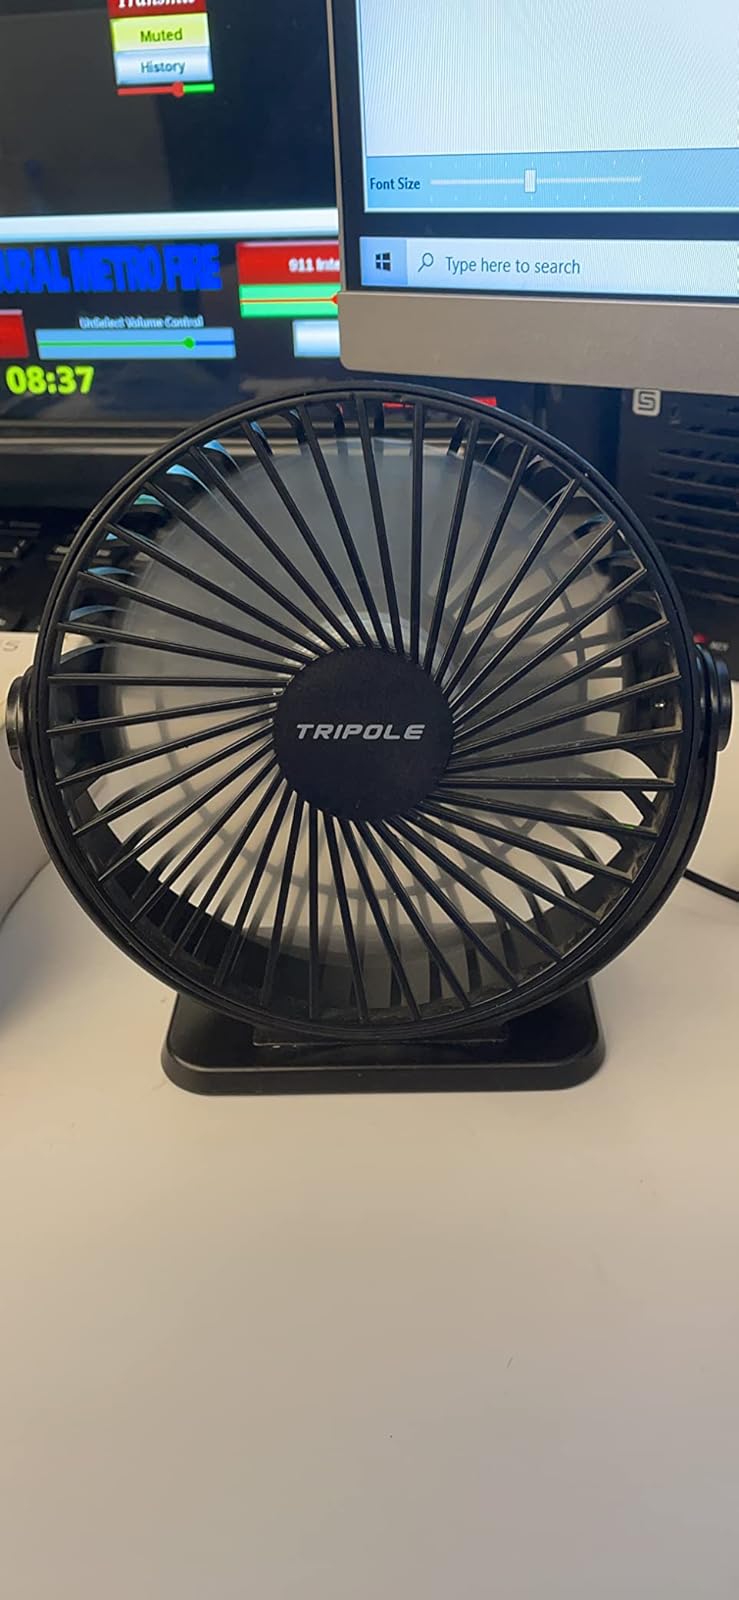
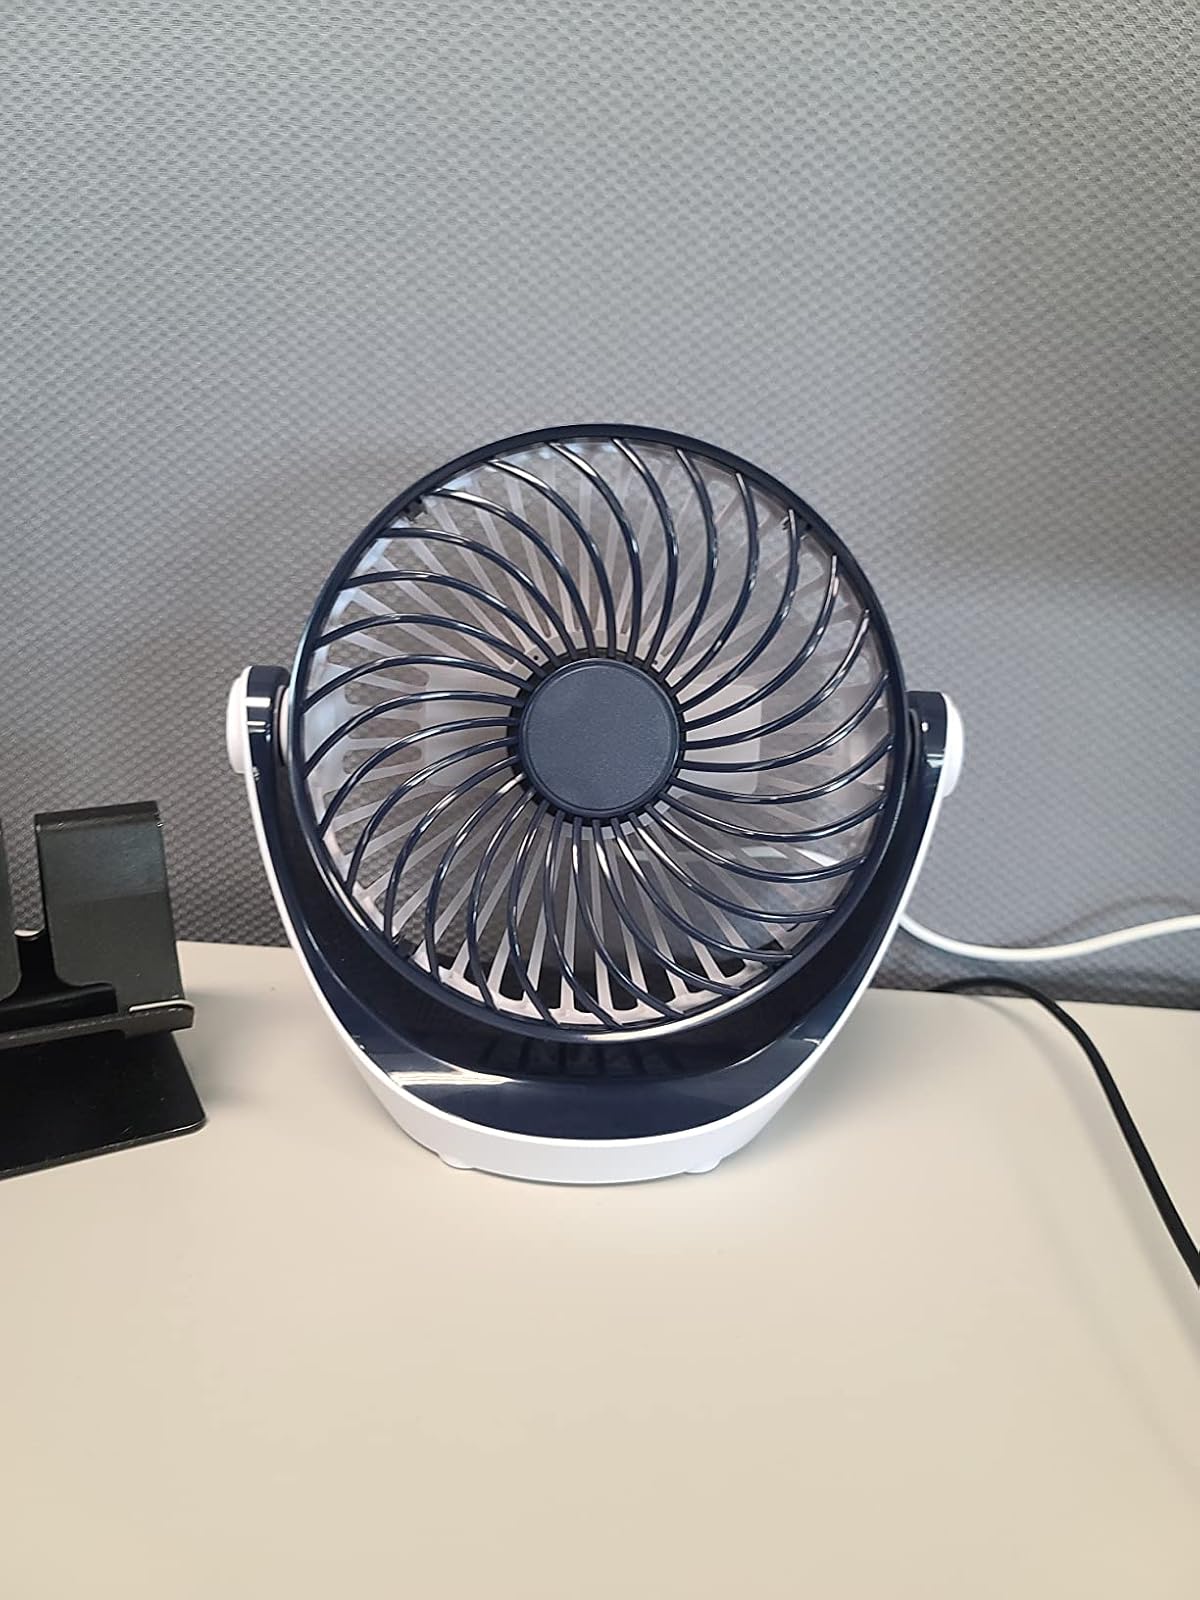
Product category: fan
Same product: no